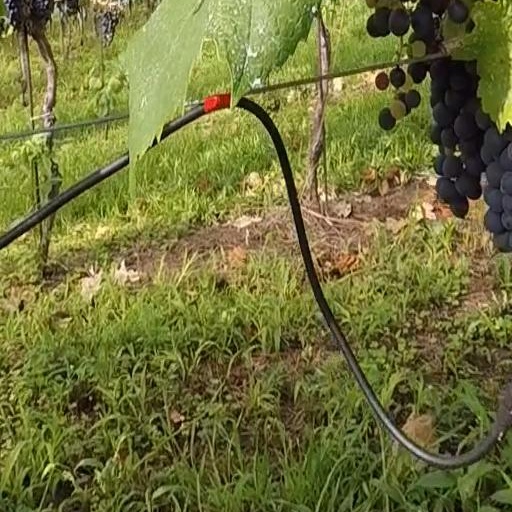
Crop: grape